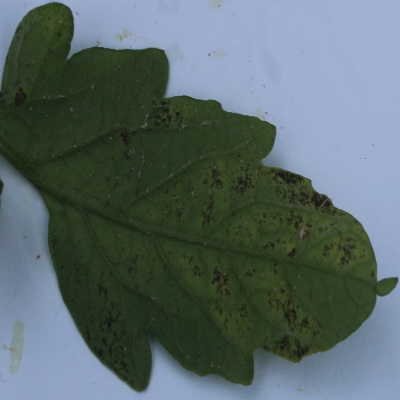
Crop: Tomato
Condition: septoria leaf spot